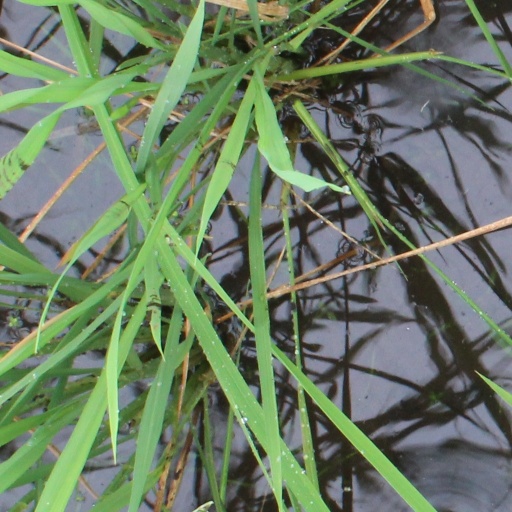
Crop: rice